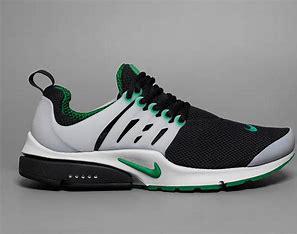
Brand: Nike
Model: Air Presto Essential